Contact lens

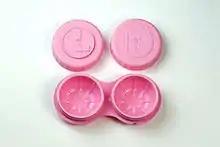
Lens case to store contacts

Prescriptions for contact lenses and glasses may be similar but are not interchangeable. Prescribing of contact lenses is usually restricted to various combinations of ophthalmologists, optometrists and opticians. An eye examination is needed to determine an individual's suitability for contact lens wear. This typically includes a refraction to determine the proper power of the lens and an assessment of the health of the eye's anterior segment. Many eye diseases inhibit contact lens wear, such as active infections, allergies, and dry eye. Keratometry is especially important in the fitting of rigid lenses.